A Journal of a Voyage to the South Seas

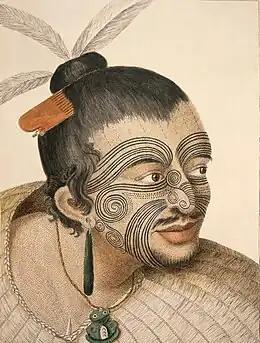
"The Head of a Chief of New Zealand, the face curiously tattaowd, or mark'd, according to their Manner." 1773 engraving by T. Chambers based on a 1769 drawing by Parkinson, depicting a Māori man with moko.

The book is structured roughly chronologically and broken up in three main parts: the first describes the voyage from England to Tahiti and contains chapters about plants, language, and tools that Parkinson had observed in Tahiti. The second part is concerned mostly with New Zealand; the third with Australia, the voyage to Batavia and the languages encountered on this part of the journey. A very brief fourth part recounts the return voyage after Parkinson's death. It is not certain whether the comments in the "Journal" are all from Sydney Parkinson or whether his brother or Kenrick inserted their own ideas. However, the work of Kenrick has been described as "quickly and competently done". The linguistic knowledge displayed in the book was unprecedented in a voyage narrative.